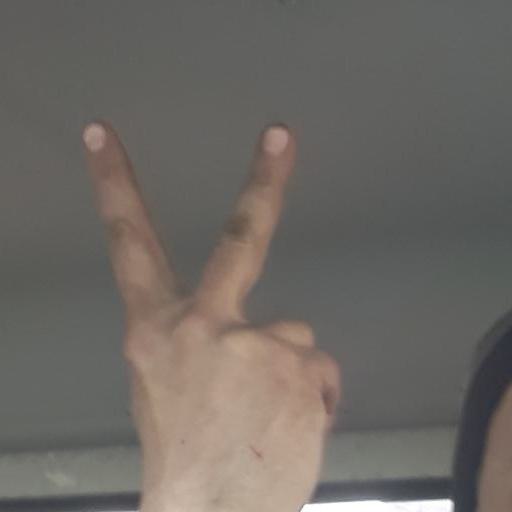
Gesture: peace_inverted